Sarnen

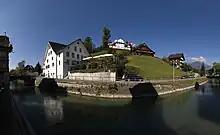
Houses around the Landenberg hill.

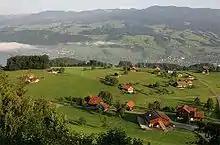
Flüeli-Ranft village above Sarnen.

Sarnen has a population of . , 14.5% of the population are resident foreign nationals. Over the last 4 years (2010-2014) the population has changed at a rate of 2.62%. The birth rate in the municipality, in 2014, was 9.2, while the death rate was 6.6 per thousand residents.